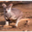
Label: kangaroo